The Free World

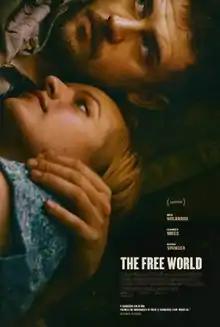
Film poster

The Free World is a 2016 American drama film directed by Jason Lew. It was shown in the U.S. Dramatic Competition section at the 2016 Sundance Film Festival.